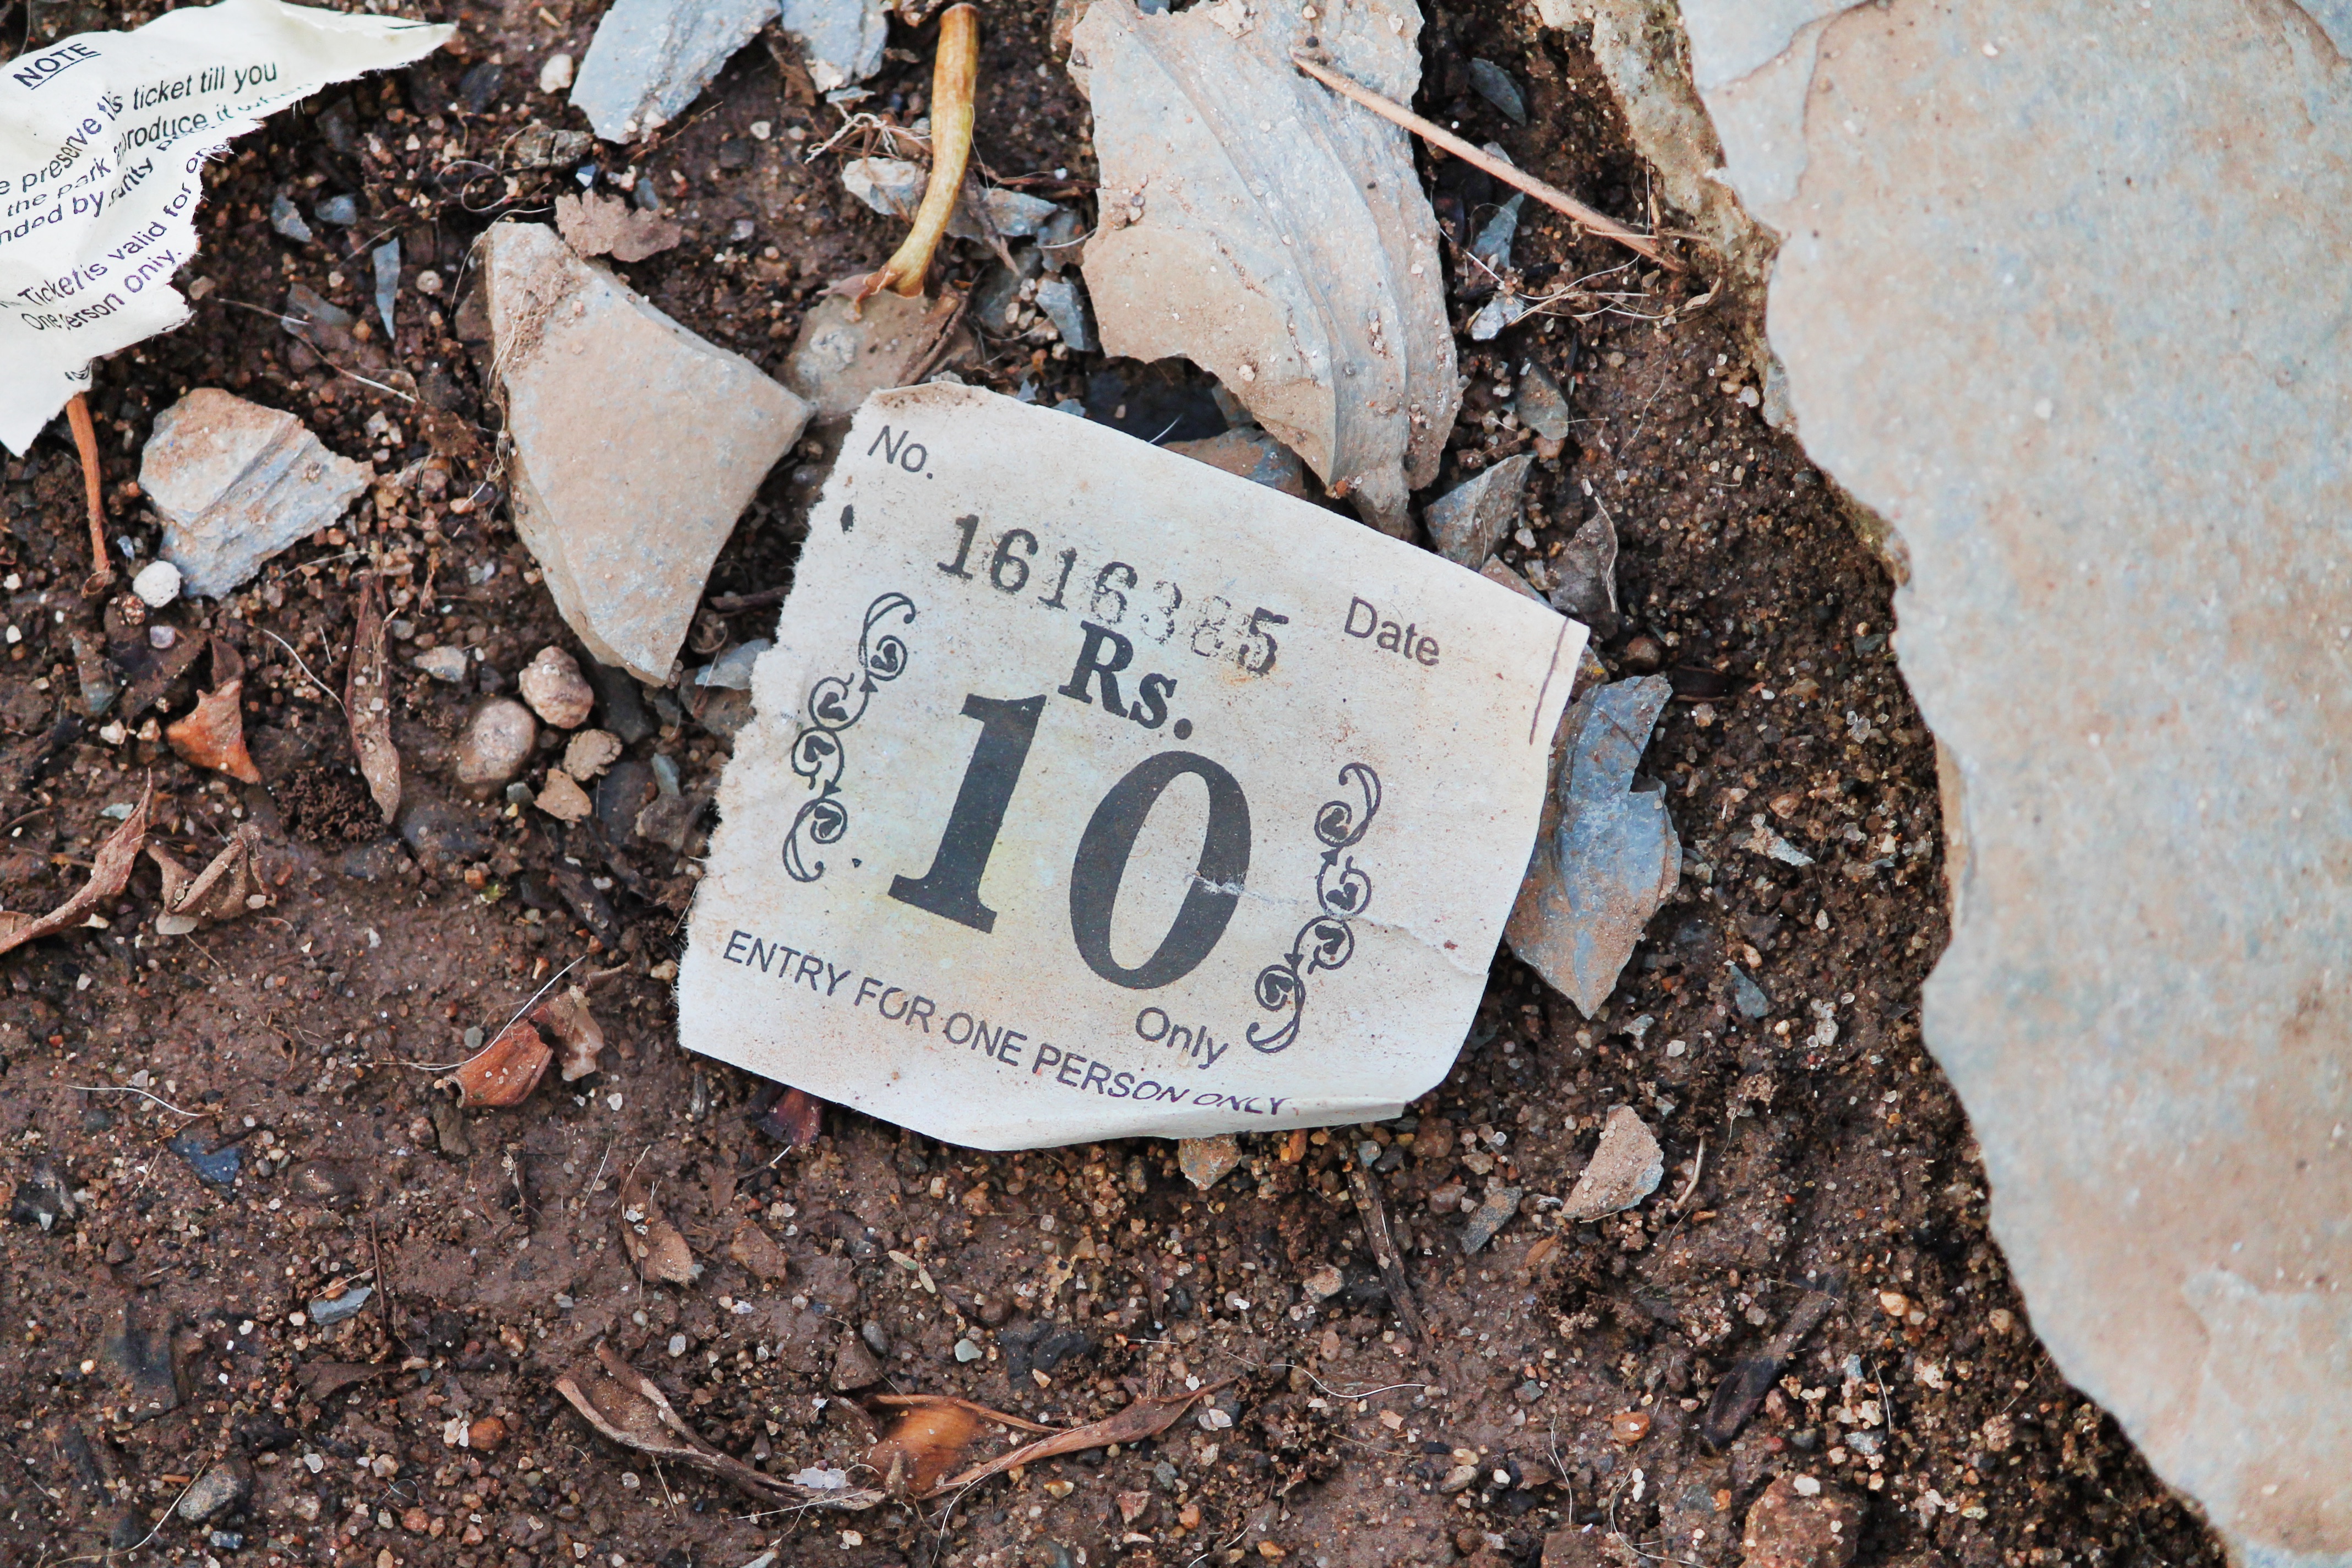
leaf, spring, soil, litter, waste